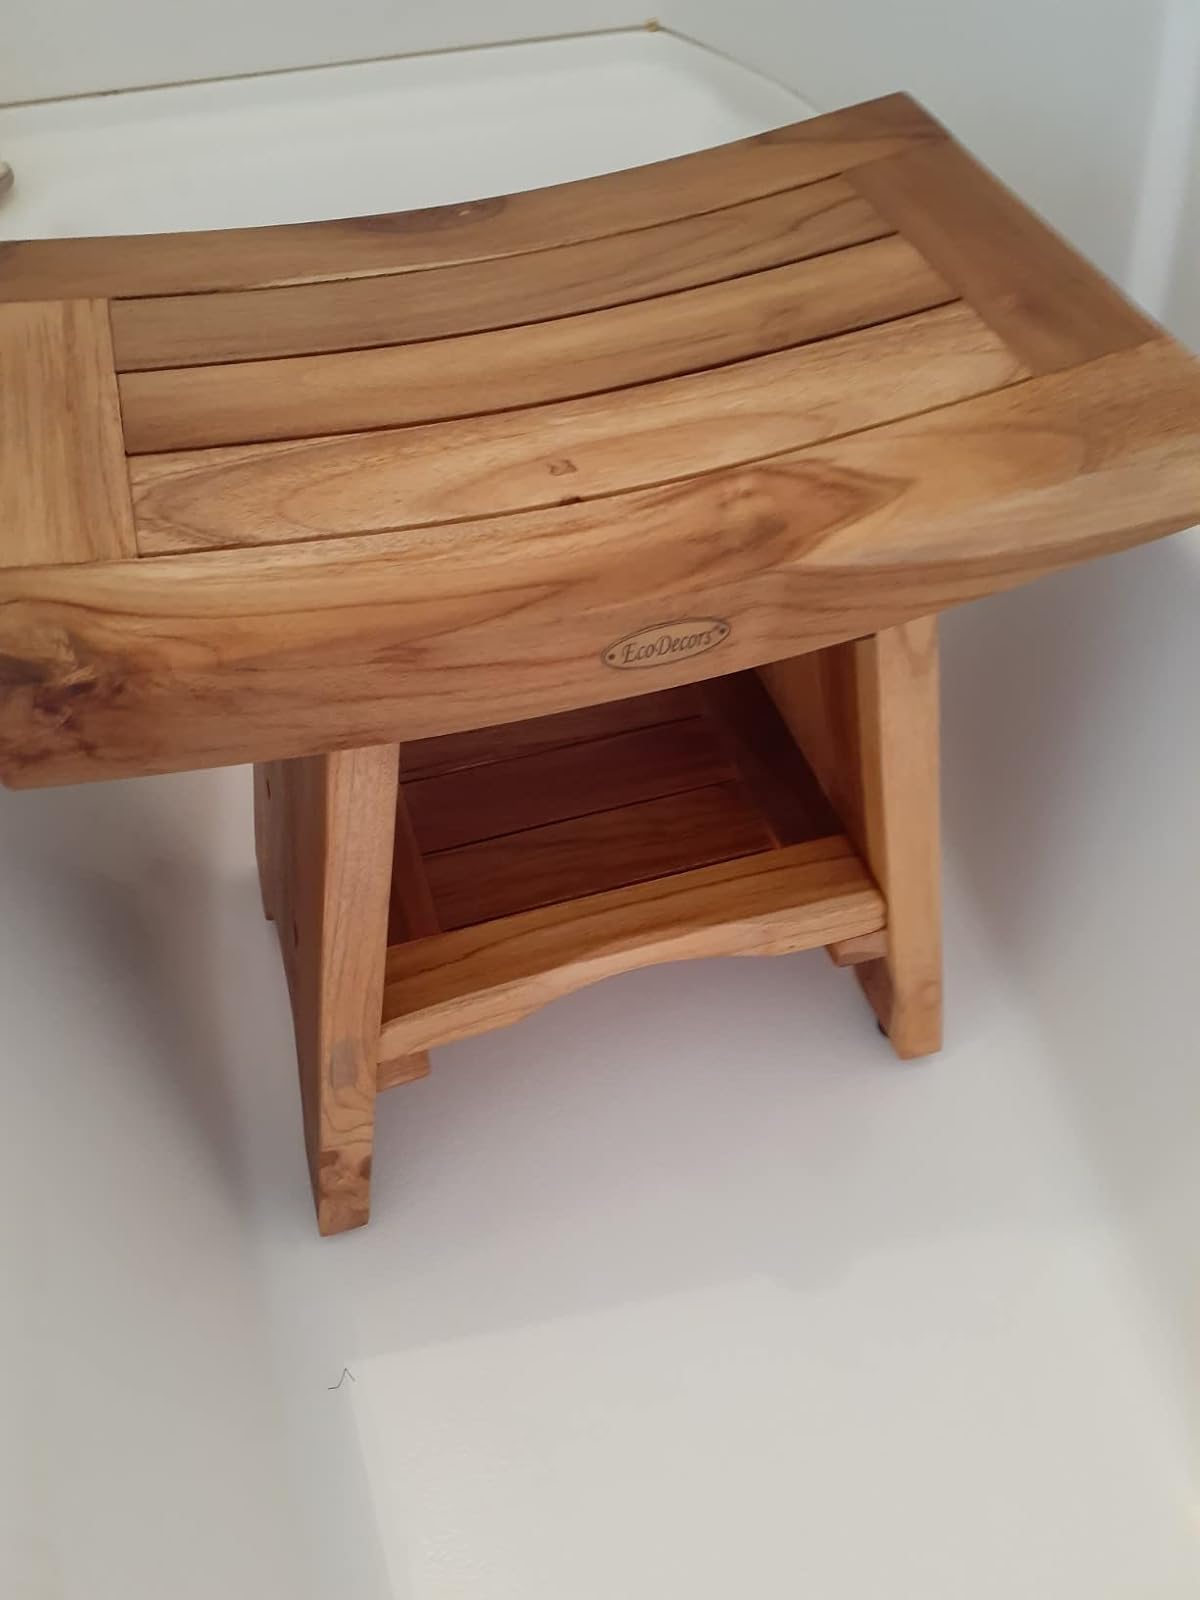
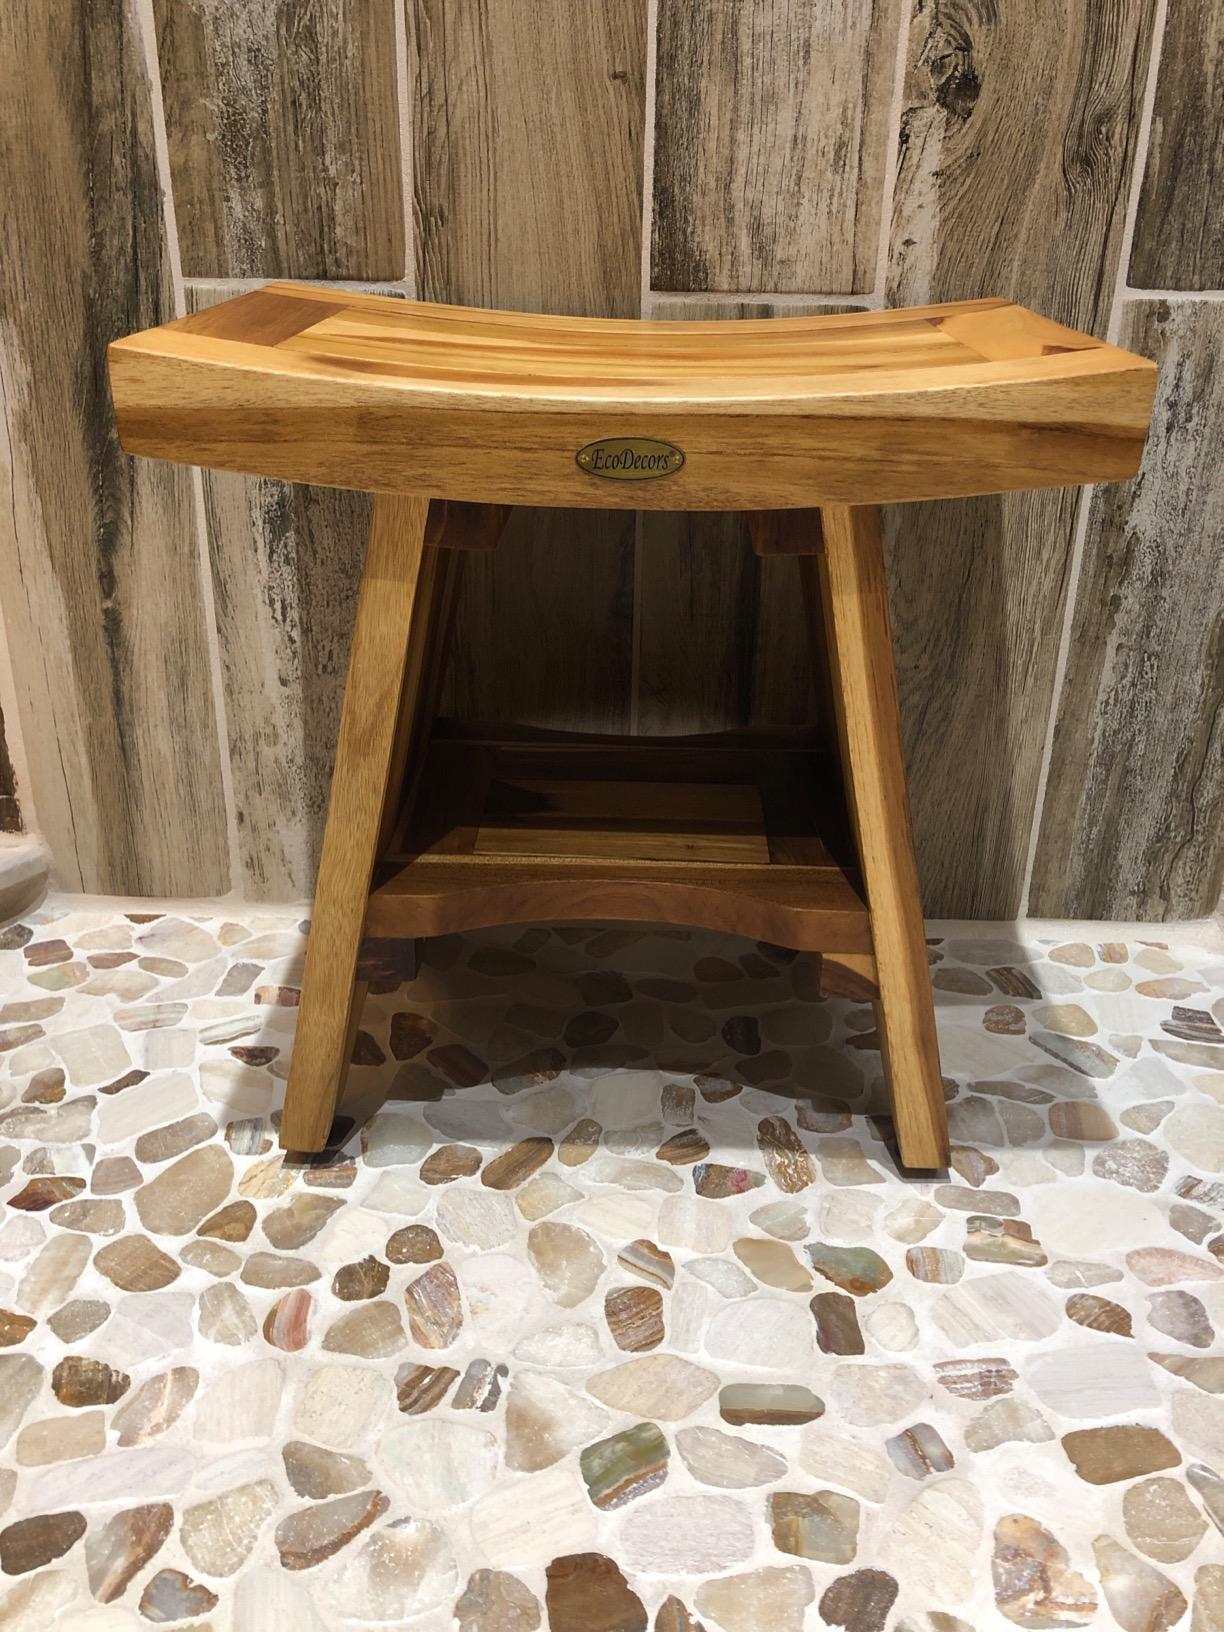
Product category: stool
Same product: yes